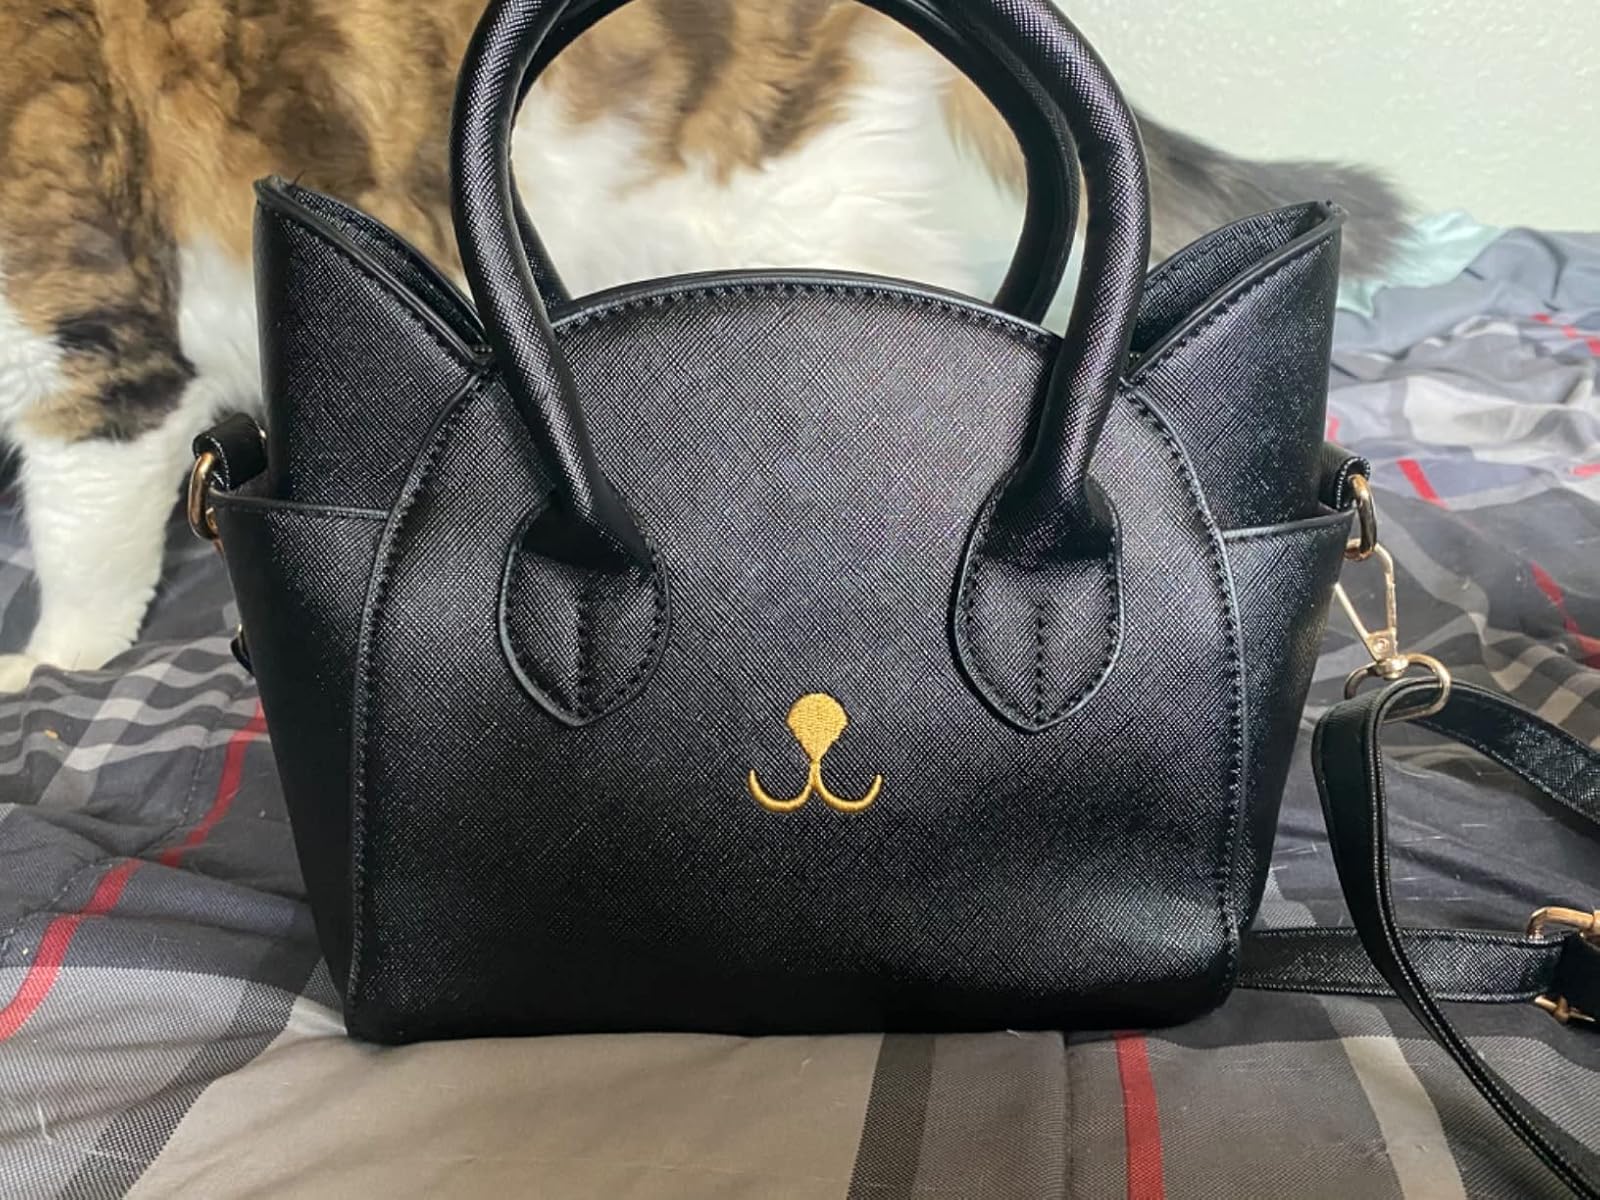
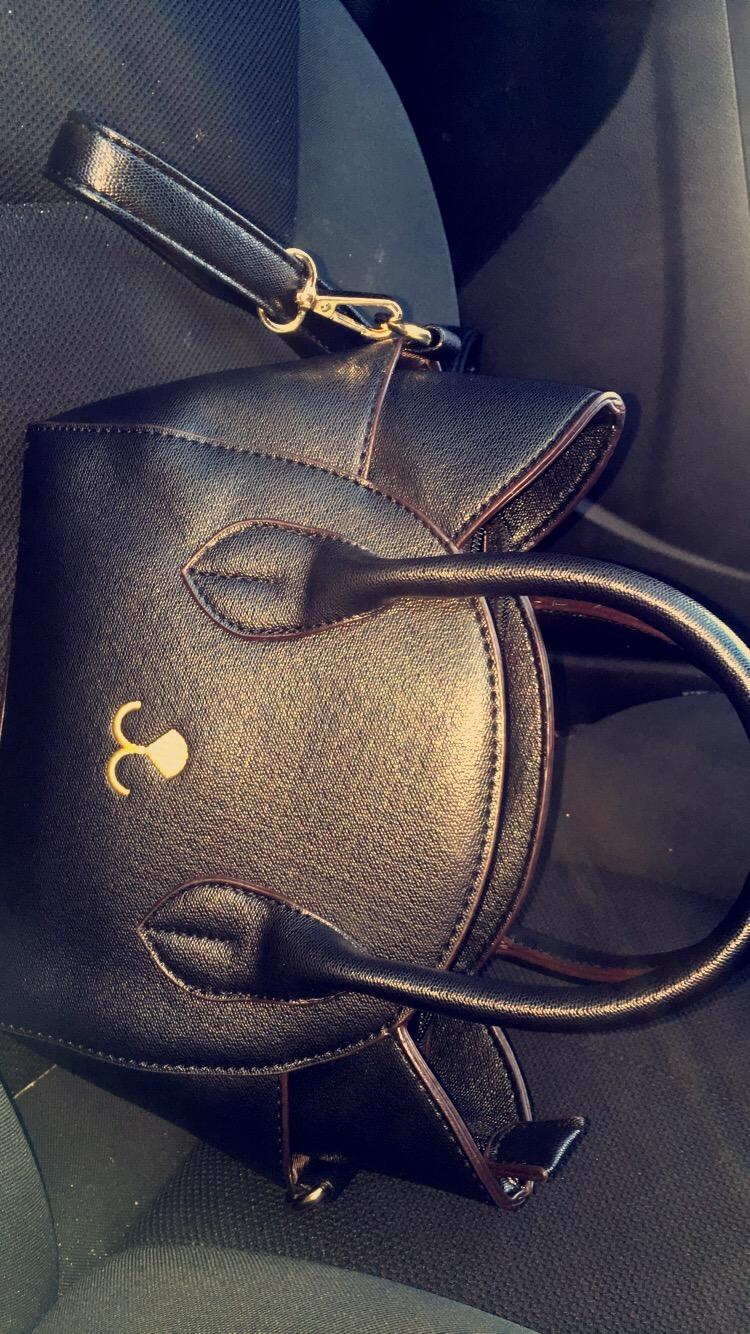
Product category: accessories_handbag
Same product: yes